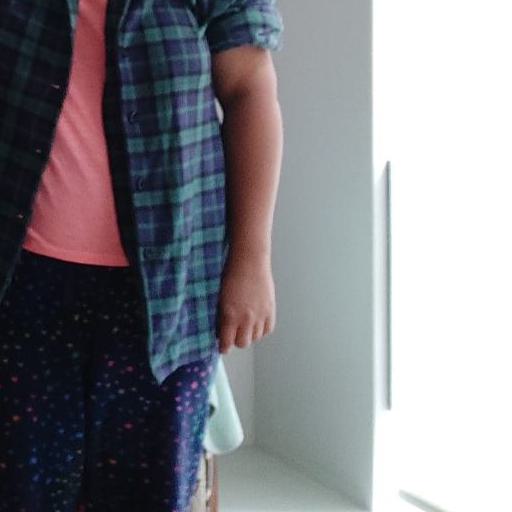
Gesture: no_gesture